Klosterfrau Melissengeist

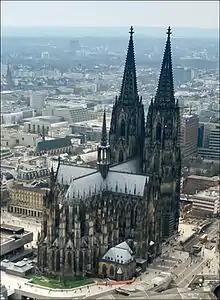
Cologne Cathedral, where Maria Clementine Martin originally created Klosterfrau Melissengeist

Klosterfrau Melissengeist, also referred to as "Klostermelissen" or "Melissengeist", is a German variation of Carmelite Water currently sold by Klosterfrau Healthcare Group as an alternative remedy for the improvement of general health and wellbeing. Melissengeist derives its name from one of its principal ingredients, "Melissa officinalis L.", commonly known as lemon balm. It also includes the essential oils of thirteen medicinal plants such as gentian, cardamom, cinnamon, and ginger, which are all mixed in a 79% ethanol solution. Since its origin in the 1800s in Germany, it has been used as an alternative medicine to treat an array of health issues like colds or gastrointestinal issues.